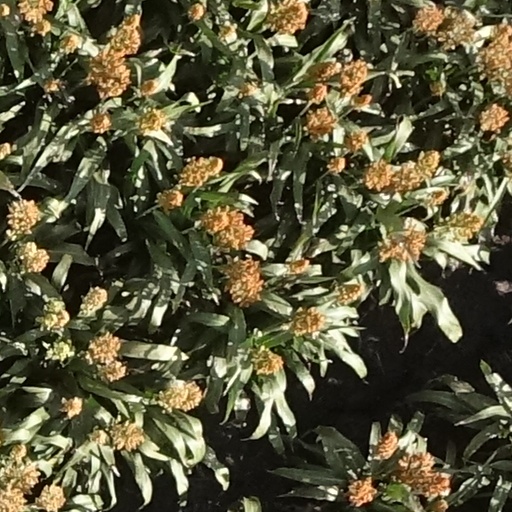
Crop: sorghum